KUEN

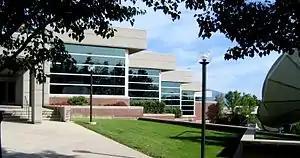
The Eccles Broadcast Center on the University of Utah campus houses KUEN's broadcast operations.

In 2000, KULC began 24-hour broadcasting, which allowed for overnight rebroadcasts of programs for K–12 schools as well as reairs of popular adult education programs. By this time, the station also aired children's programs and professional development programming for teachers, such as "Critical Issues in School Reform" and "Principles for Principals". In 2001, an expansion was built to the Eccles Broadcast Center to accommodate the burgeoning Utah Education Network operation. The station changed call signs to KUEN on September 10, 2004, as part of a campaign to reinforce the UEN brand for its parent organization.